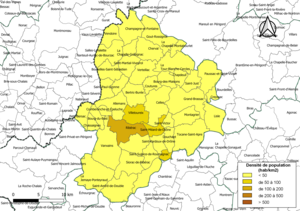
Carte des densités de population (millésimée 2016) des communes de la communauté de communes la Communauté de communes du Pays Ribéracois, département de la Dordogne, France. Composition au 1er janvier 2019.
La communauté de communes du Périgord Ribéracois est une structure intercommunale française située dans le pays Périgord vert, dans le département de la Dordogne, en région Nouvelle-Aquitaine. Elle prend effet le 1ᵉʳ janvier 2014.